Thirumalai

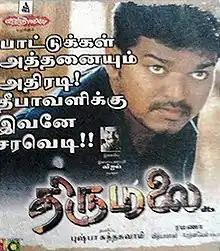
Theatrical release poster

Thirumalai is a 2003 Indian Tamil-language romantic action film written and directed by Ramana and produced by Kavithalayaa Productions. The film stars Vijay and Jyothika, alongside Manoj K. Jayan, Avinash Yelandur, Vivek, Raghuvaran, Kausalya and Karunas. The music was composed by Vidyasagar, while cinematography and editing were handled by R. Rathnavelu and Suresh Urs.